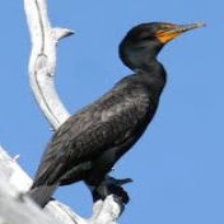
Species: DOUBLE BRESTED CORMARANT
Scientific name: PHALACROCORAX AURITUS